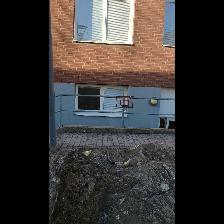
Label: NonHuman